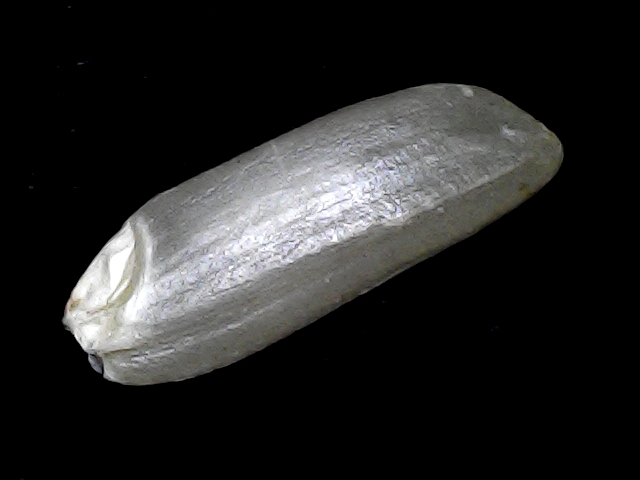
Rice variety: BD85